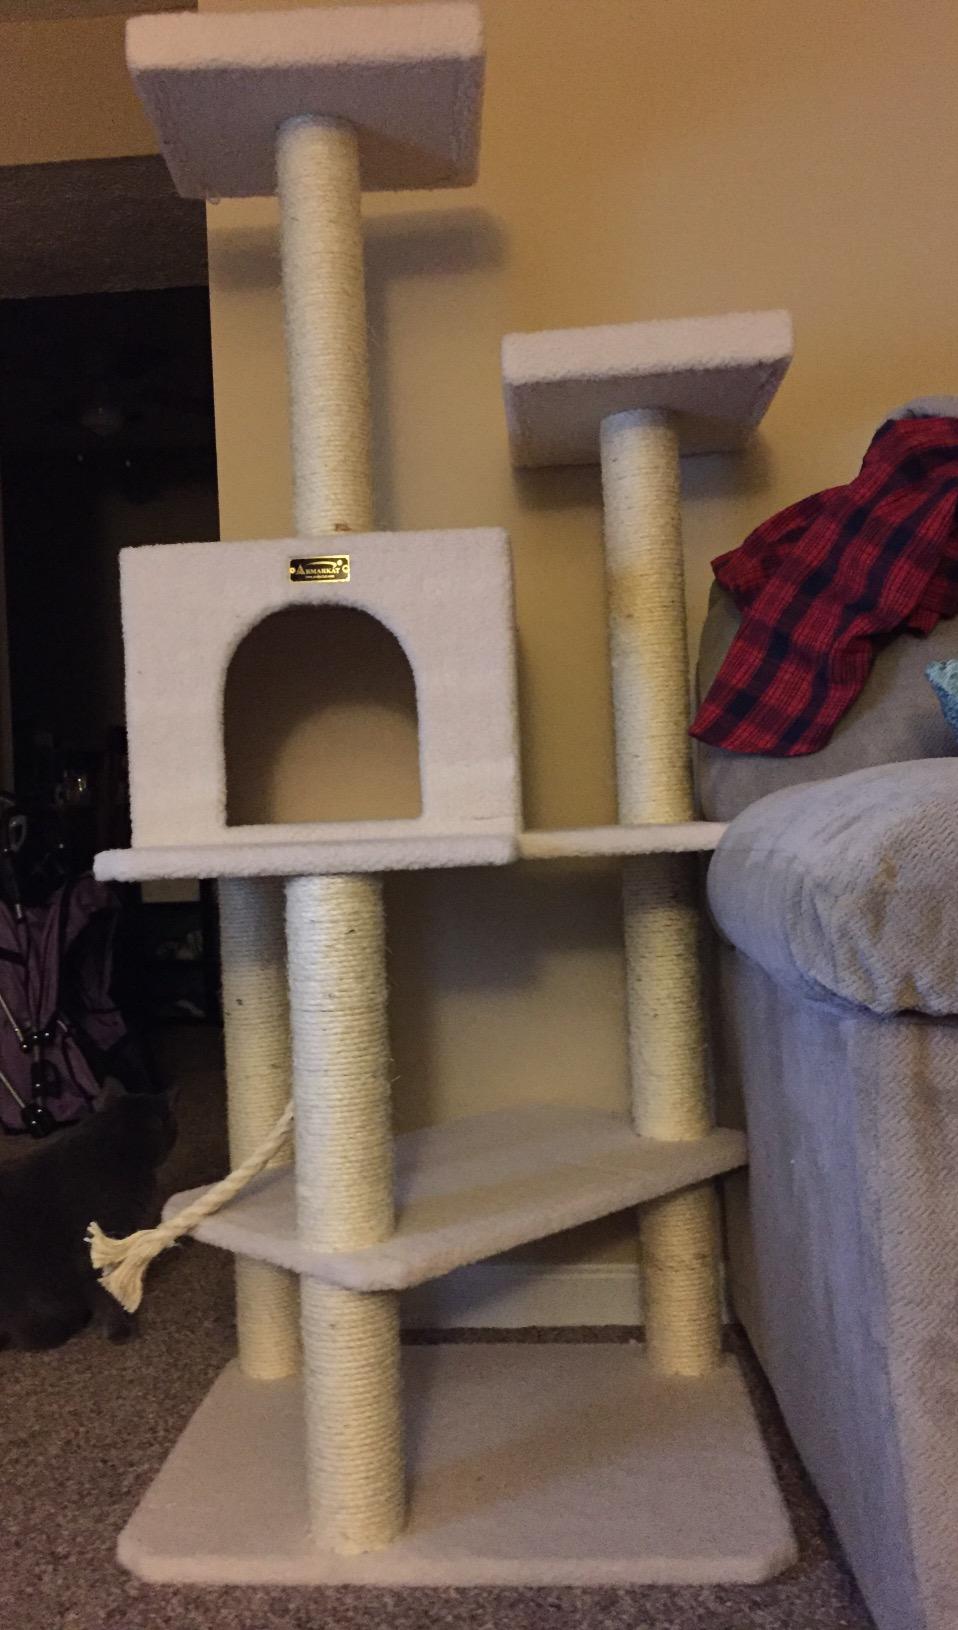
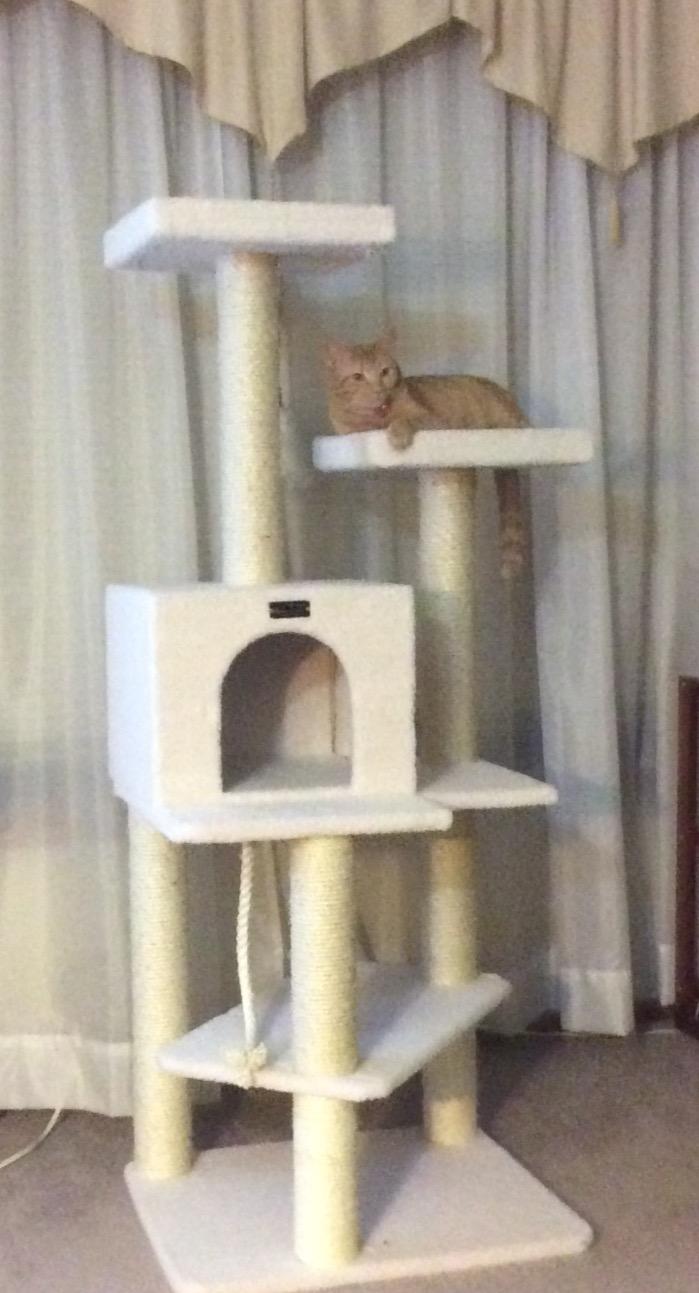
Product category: items_cat tree
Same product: yes